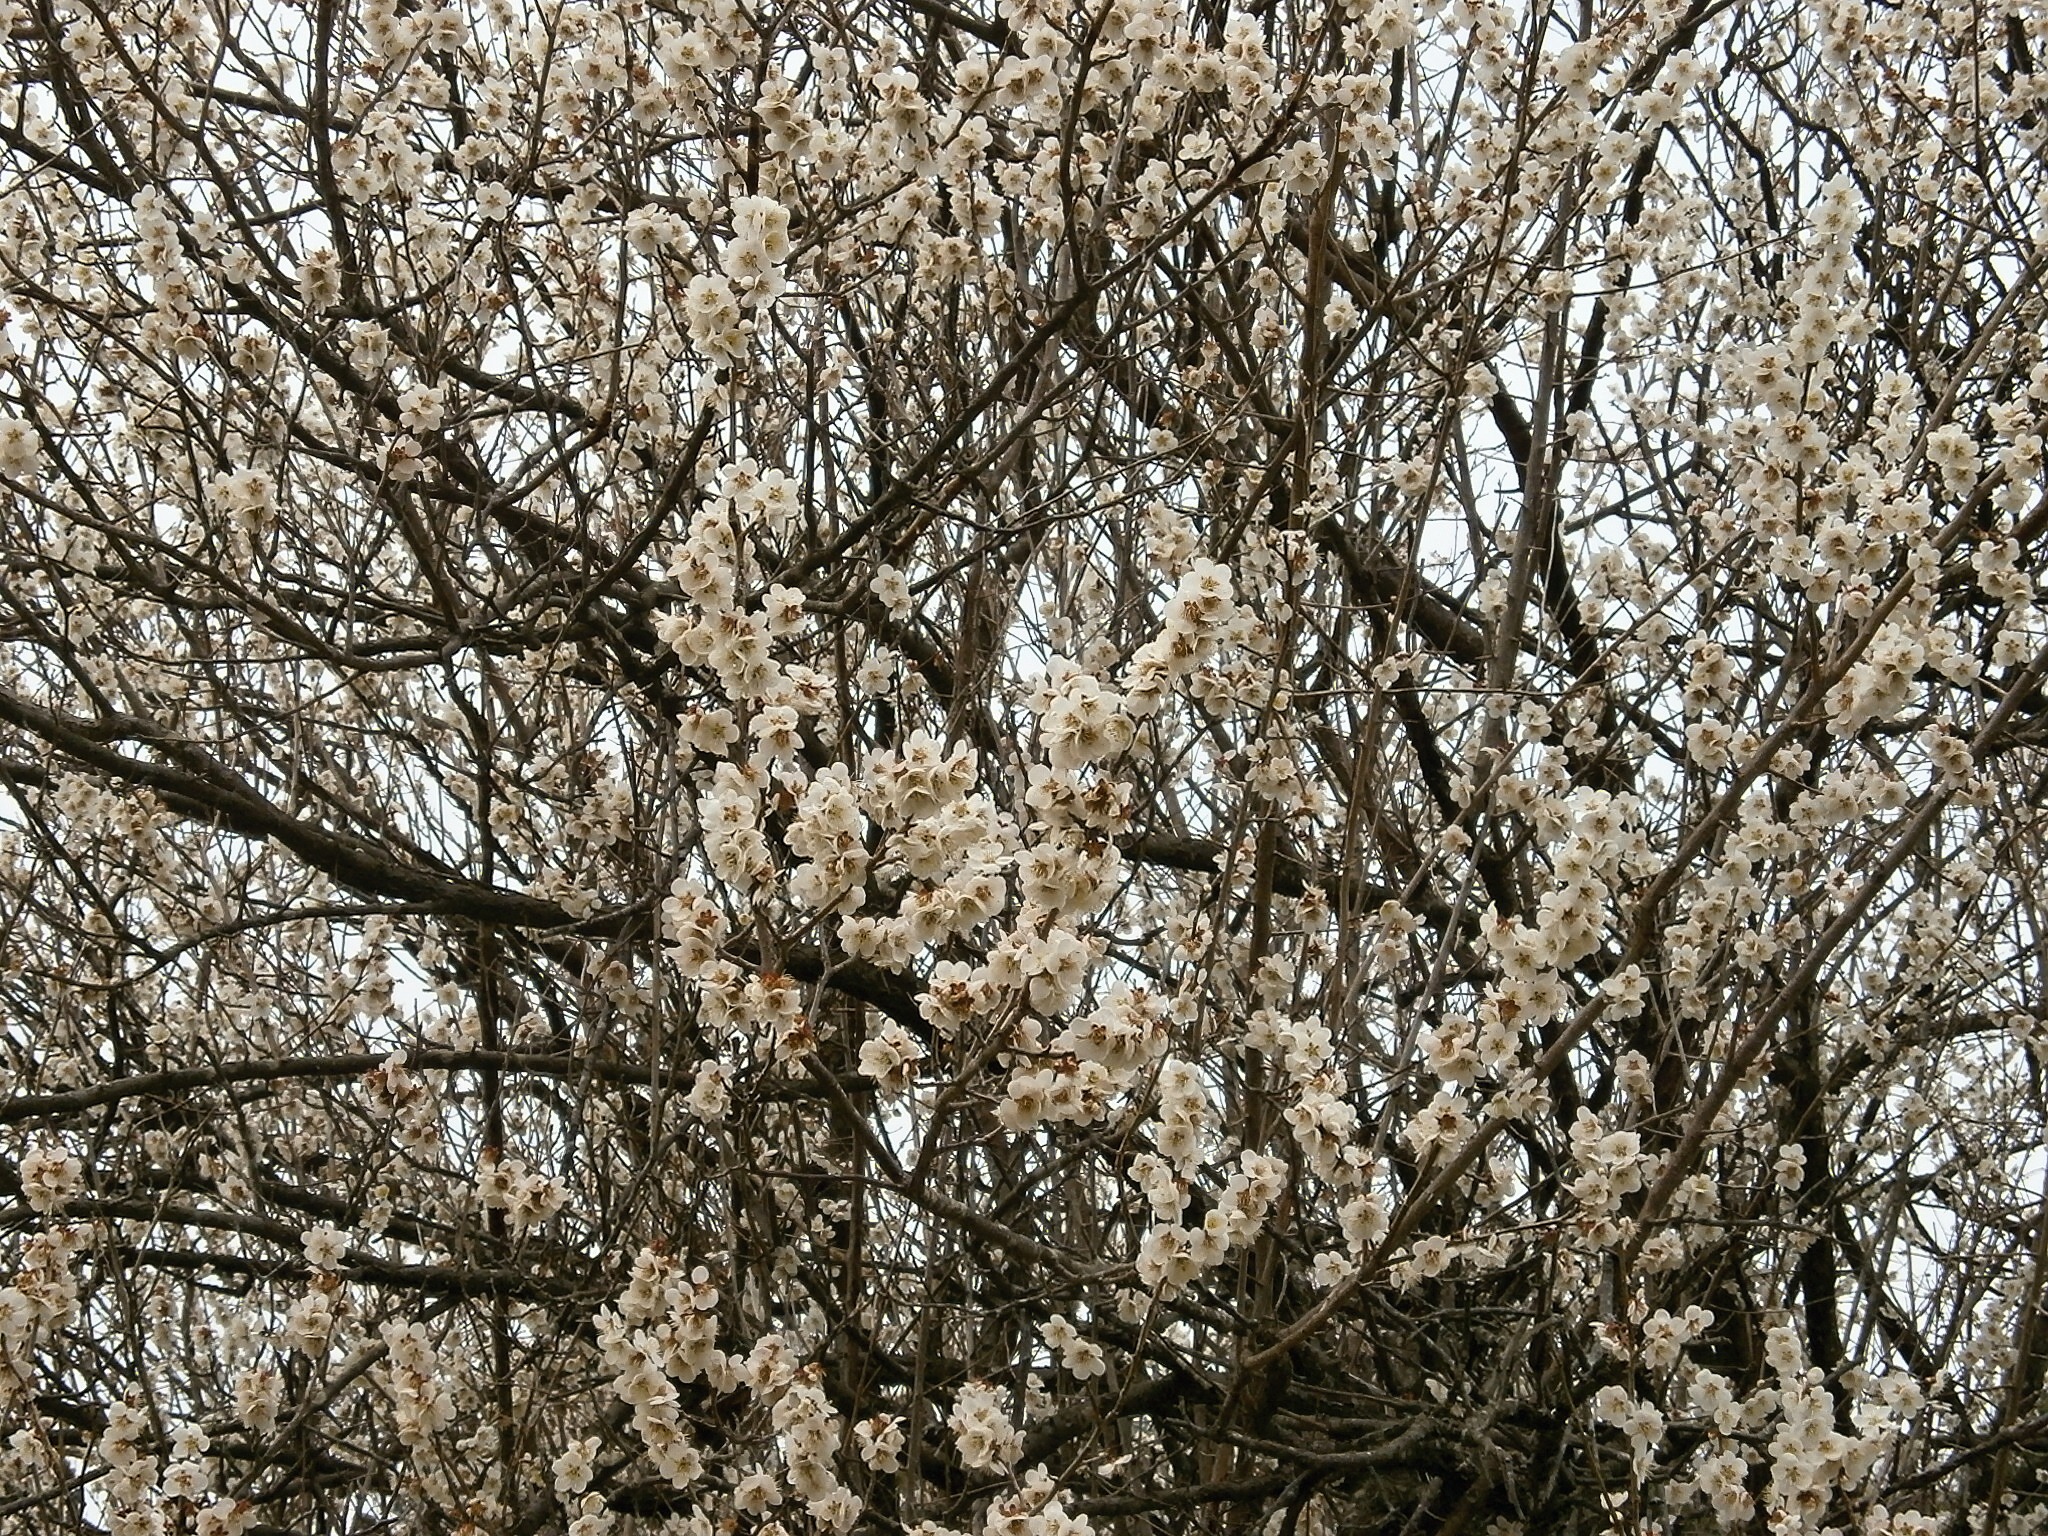
tree, branch, blossom, plant, flower, spring, produce, botany, flora, cherry blossom, plum, white flowers, plum blossoms, in full bloom